Becky Hogge

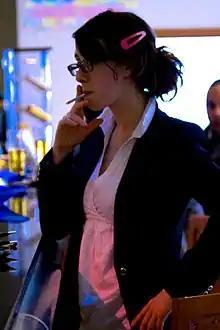
Becky Hogge (March 2006)

Becky Hogge (born 1979 in London) is a UK-based music and technology writer and the first full-time executive director of the Open Rights Group, resigning in 2008. She was previously the managing editor, and then the technology director and technology commissioning editor for openDemocracy.net. During her time with openDemocracy she helped establish the China environment website chinadialogue.net, along with editor Isabel Hilton. She is a former board member of the Open Knowledge Foundation. and a member of its advisory board.